Goher Mumtaz

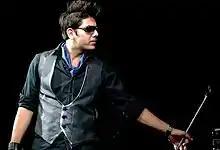

Goher Mumtaz is a Pakistani musician, singer-songwriter, music composer, guitarist and actor. He is famous for being the founding member of the rock band, Jal.